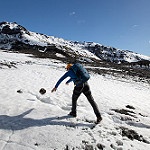
Scene: Outdoor